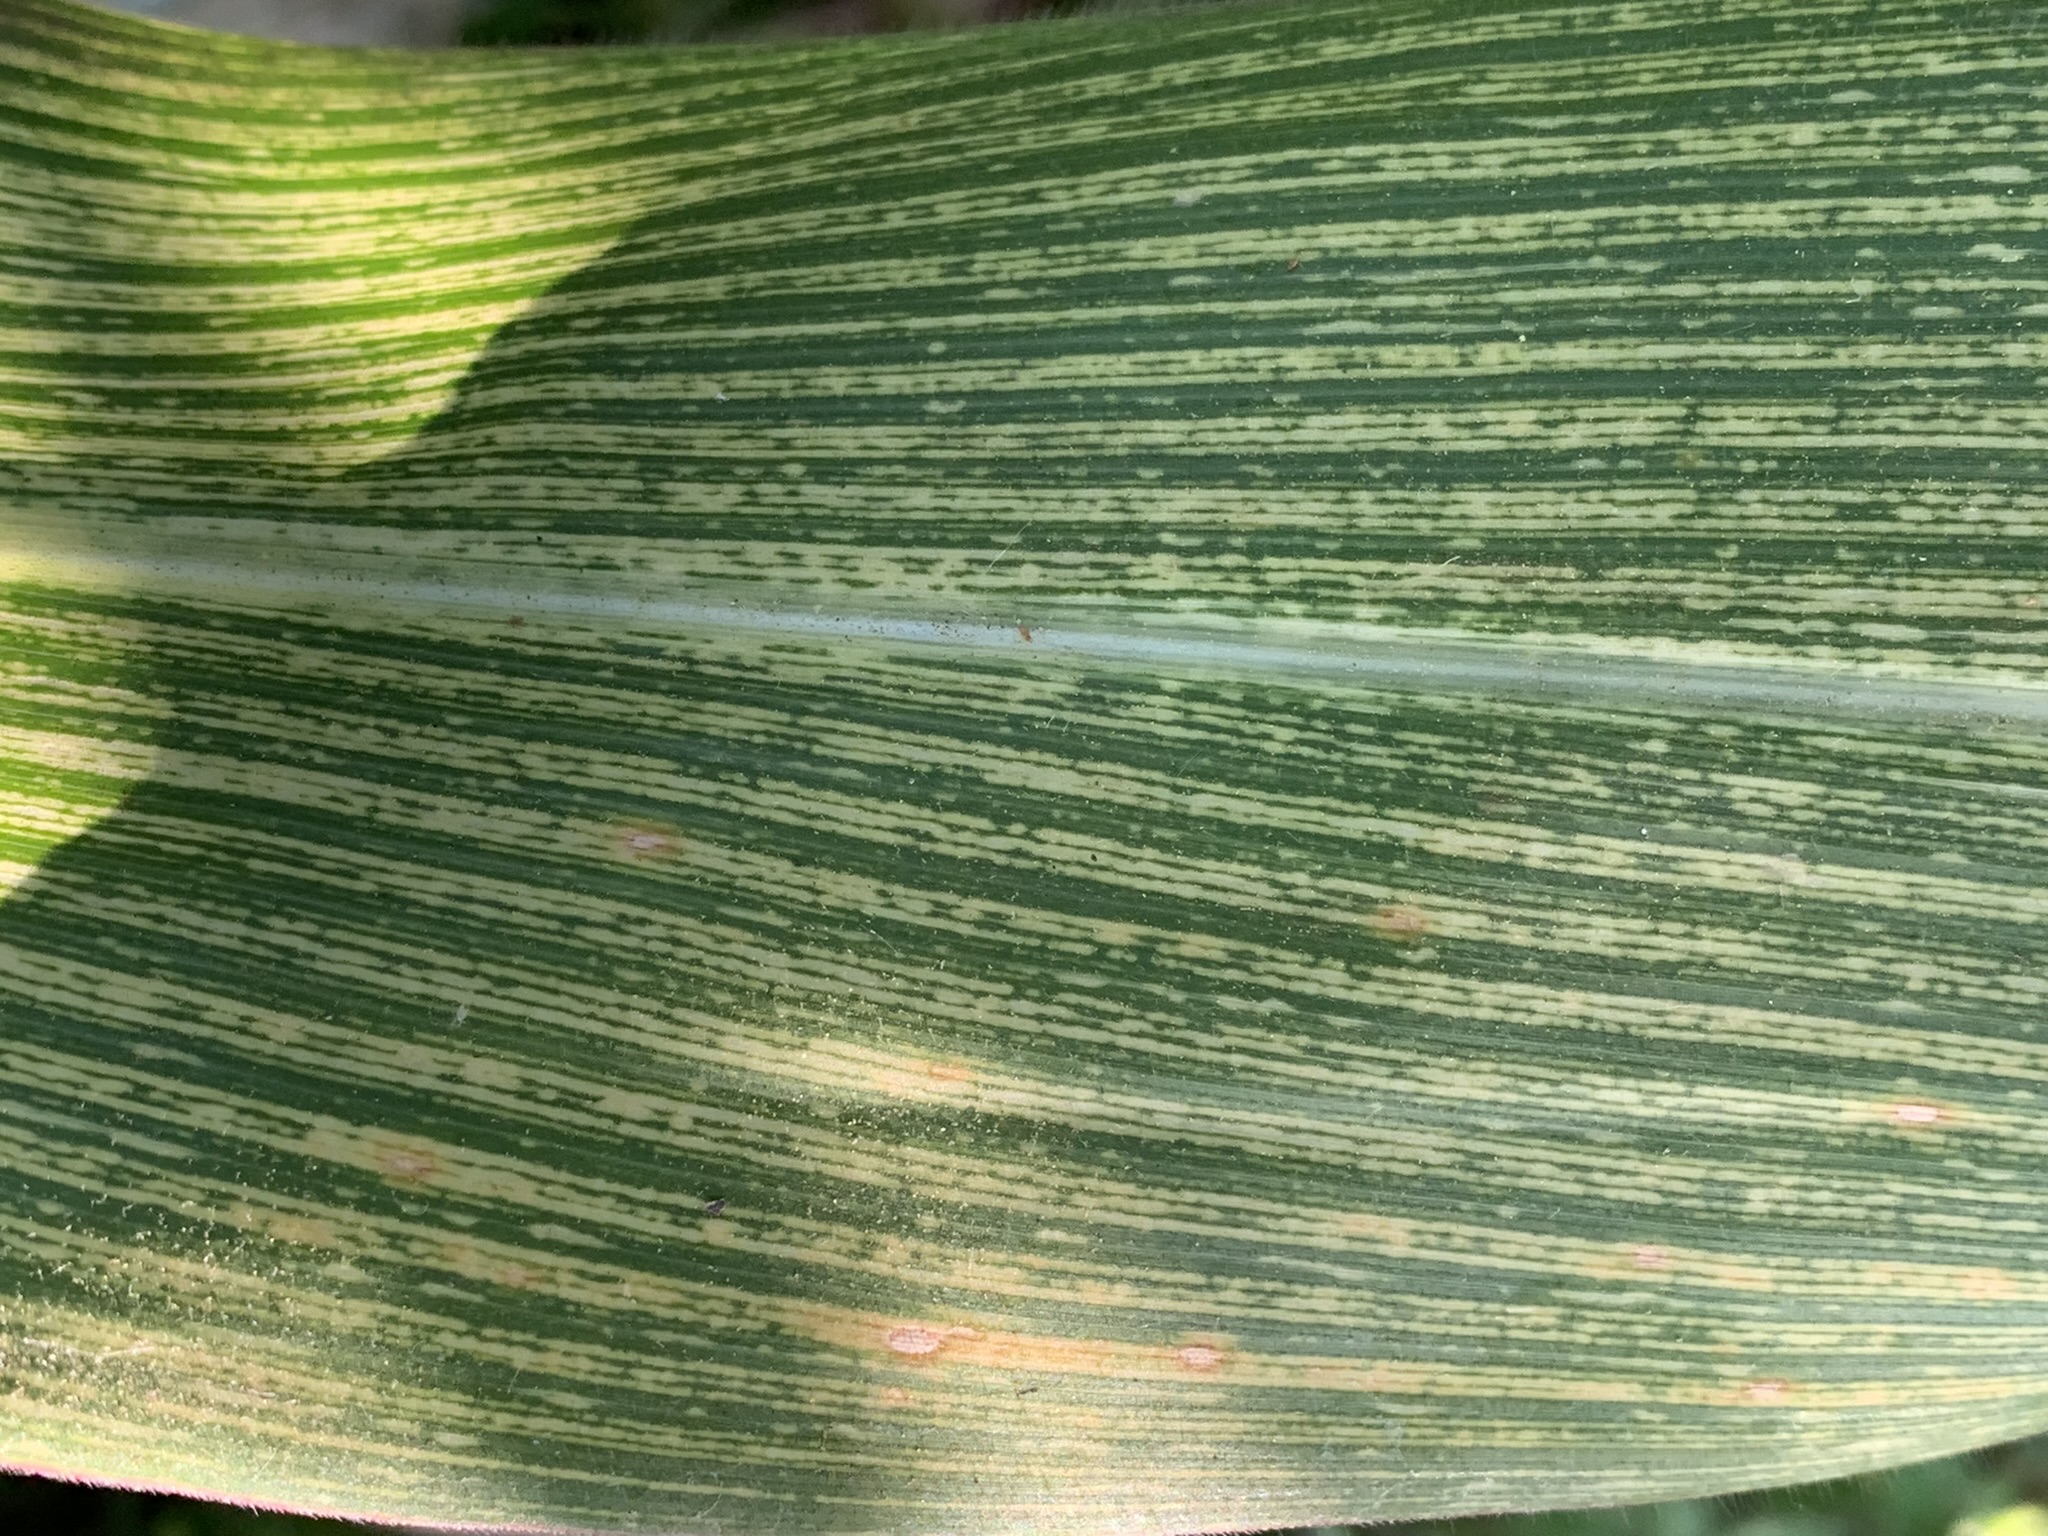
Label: MSV